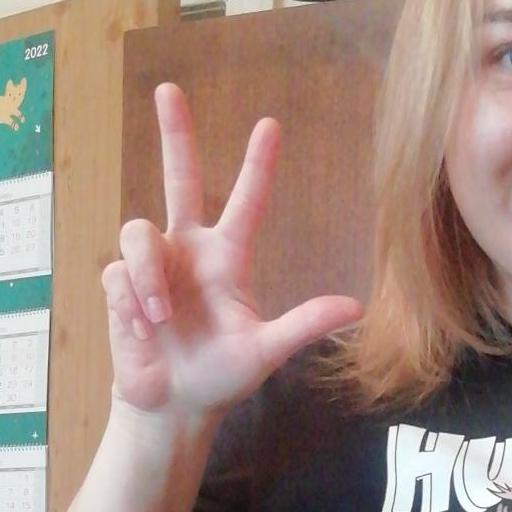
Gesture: three2